Neustadt (Weinstraße) Hauptbahnhof

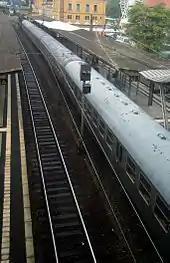
Steam train in Neustadt Hauptbahnhof

In 1875, the station became the site of a state telegraph office. In 1887, a curve was opened connecting the line from Schifferstadt towards the line to Neustadt (Maximilian Railway); this meant that freight trains from the east no longer had to reverse in the station. The station received ticket gates on 15 October 1906.